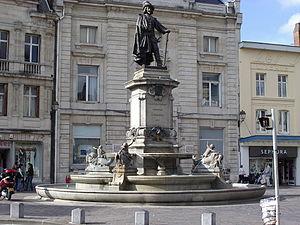
Fontaine et Statue de Charles de Gonzague à Charleville-Mézières en France
Cet article recense les œuvres d'art dans l'espace public des Ardennes, en France.
Alphonse Théodore Charles Colle né le 19 mai 1857 à Charleville et mort le 28 décembre 1935 à Paris est un sculpteur français.